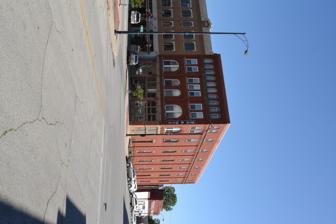
Building: Union Implement and Hardware Building-Masonic Temple
Country: United States of America
Year built: 1900
United States historic place Union Implement and Hardware Building--Masonic Temple U.S. National Register of Historic Places Show map of Kansas Show map of the United States Location 121-123 W. Main, Independence, Kansas Coordinates 37°13′23″N 95°42′27″W / 37.22306°N 95.70750°W / 37.22306; -95.70750 Area less than one acre Built 1900 Architect Brewster, Frank Architectural style Romanesque NRHP reference No. 88002008 Added to NRHP October 13, 1988 The Union Implement and Hardware Building is a historic building in Independence, Kansas .  Constructed in from 1900, it was listed on the National Register of Historic Places in 1988. The building was a joint venture by the Union Implement and Hardware Company (a seller of agricultural implements).  and Fortitude Lodge No. 107 (a local Masonic Lodge).  The company's showrooms and offices occupied the first and second floor, while the lodge occupied the third and fourth floors.  Union Implement went out of business in 1930, and the lodge moved to new premises in 1957. References